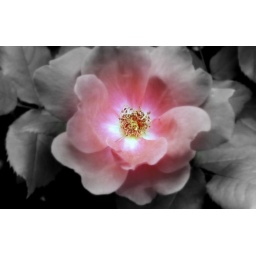
Blushing in black and white